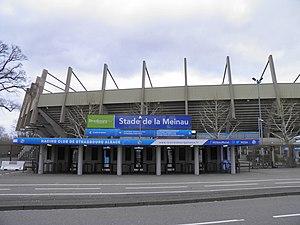
Entrée du stade de la Meinau à Strasbourg (Bas-Rhin, France).